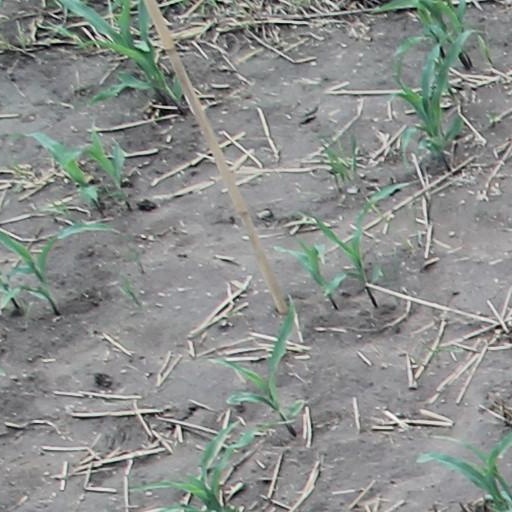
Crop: maize; corn